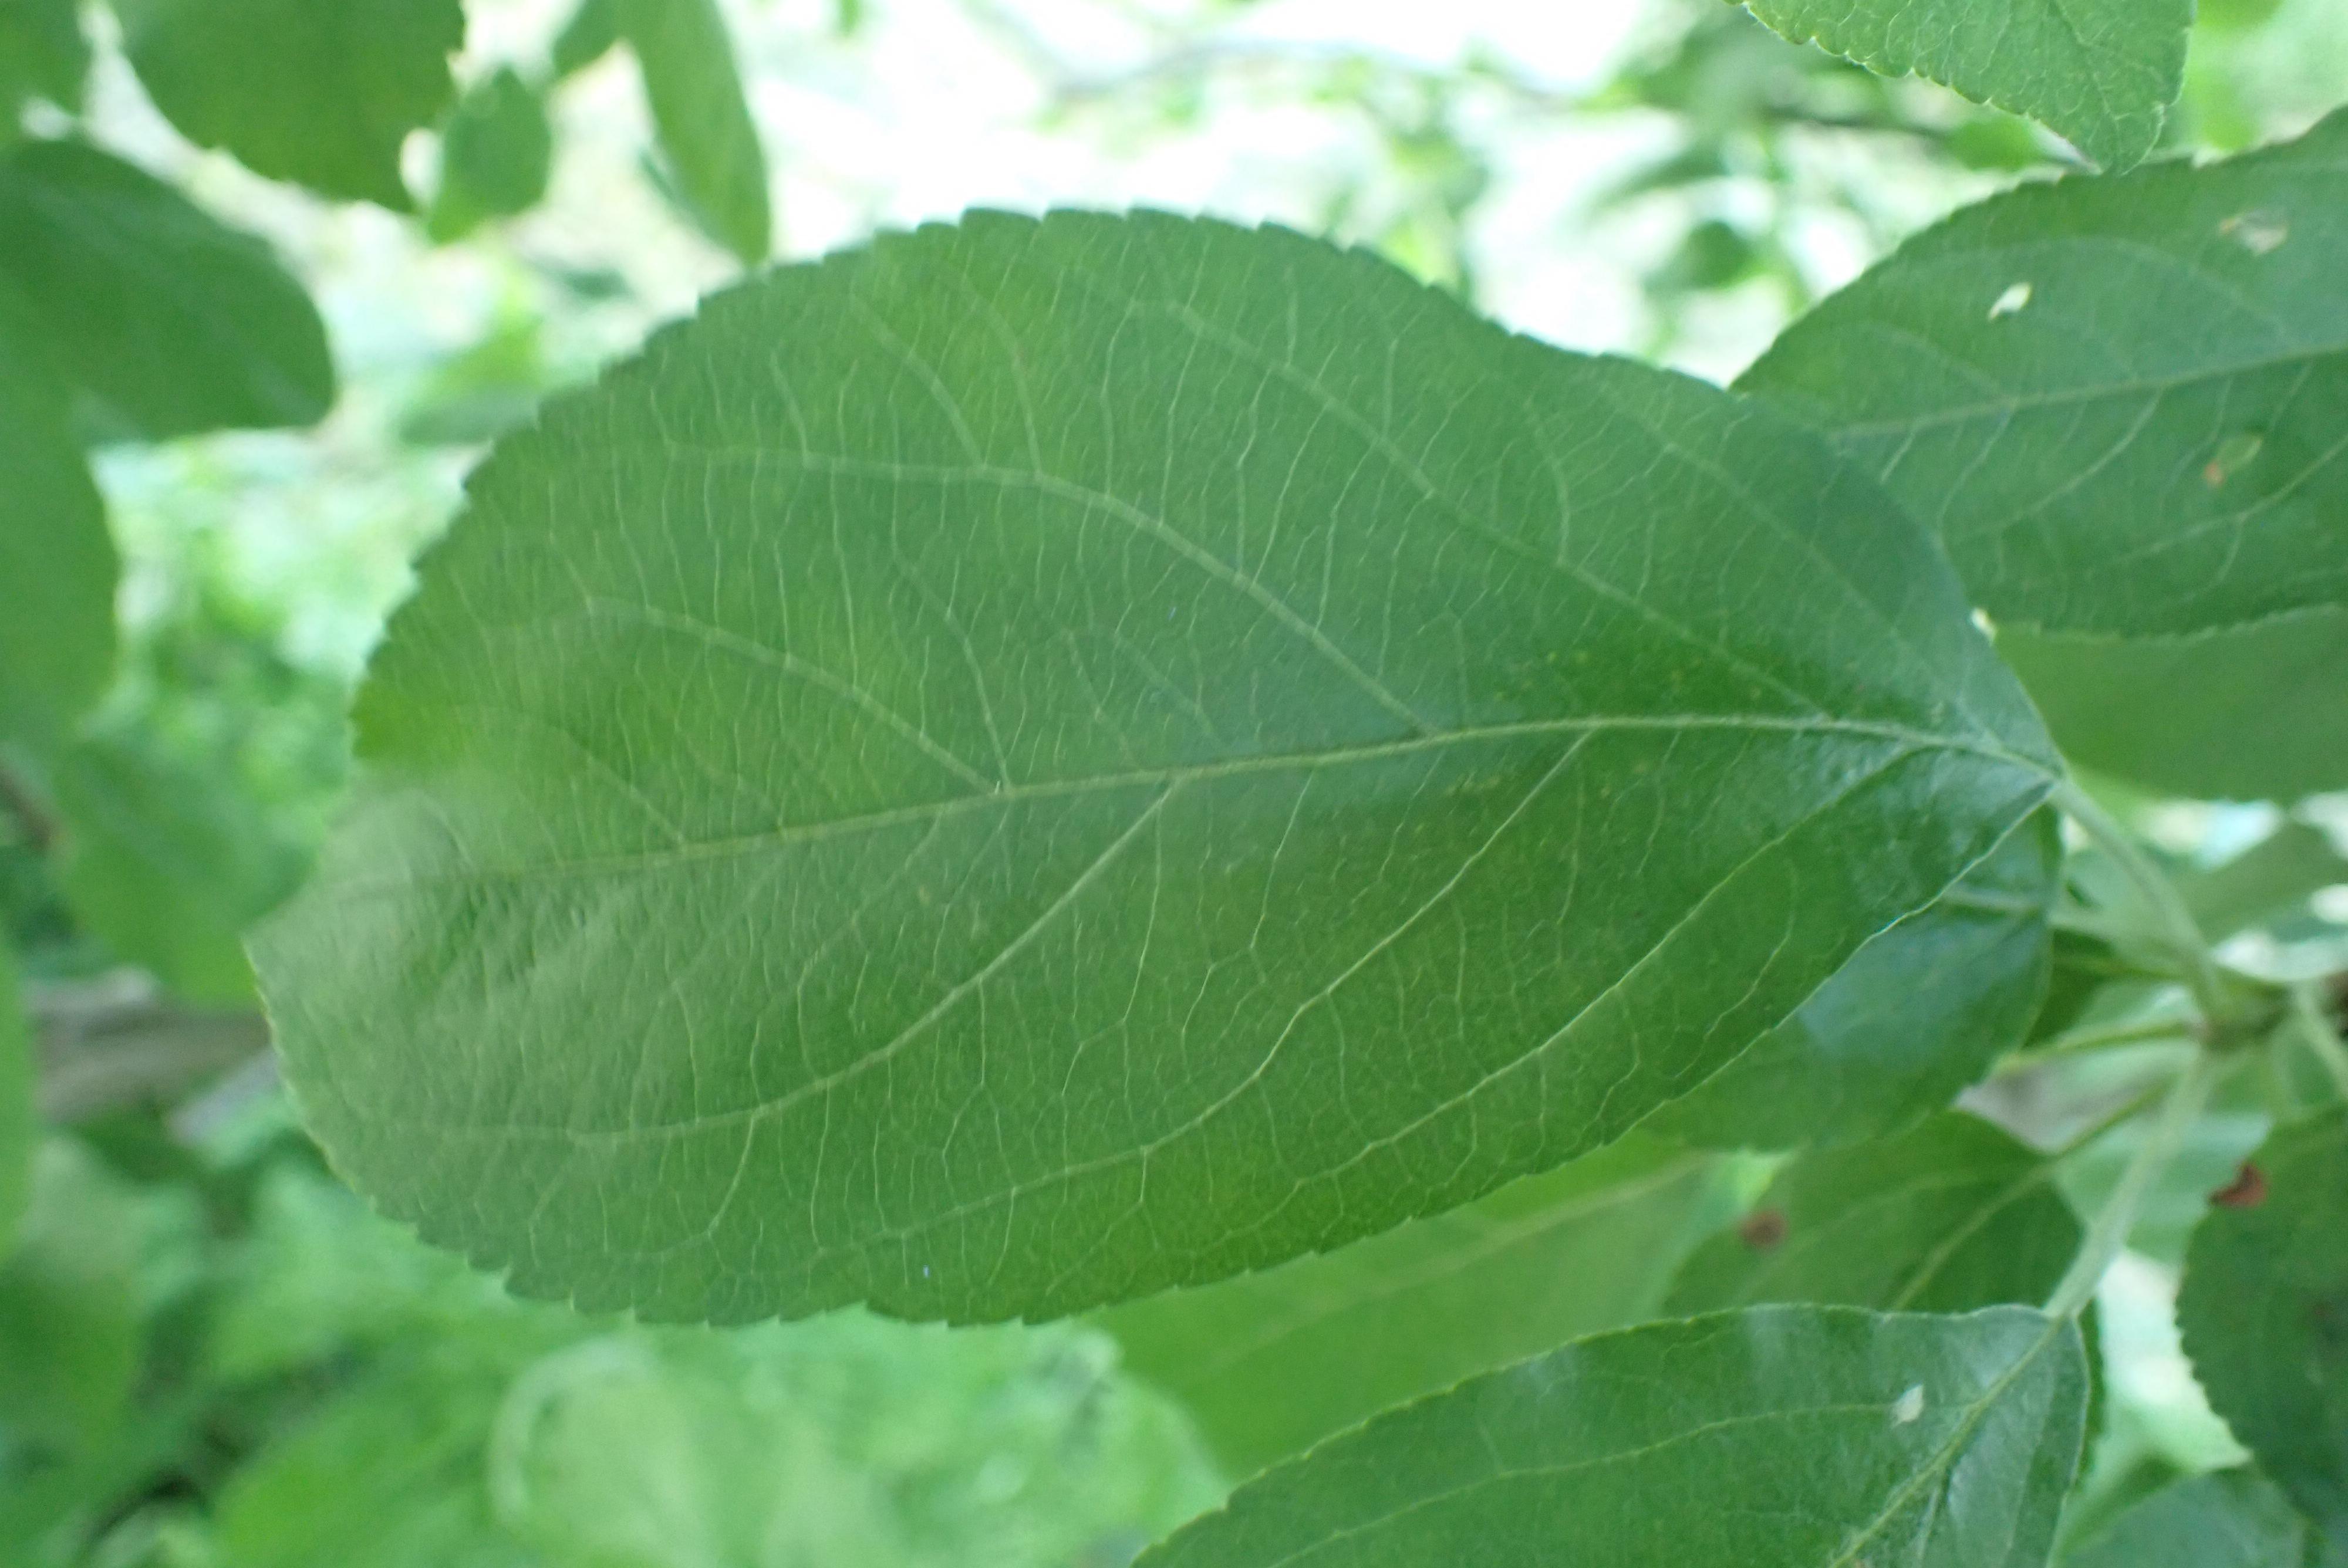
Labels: healthy